Boris Rõtov

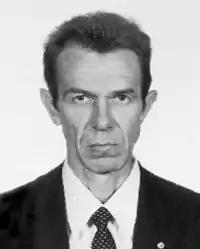

Boris Rõtov (20 August 1937 – 10 September 1987) was a Russian-Estonian chess player who won the Estonian Chess Championship (1978).